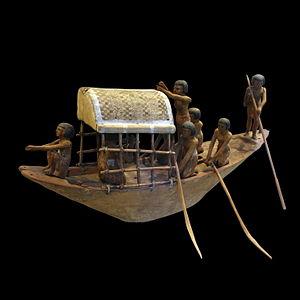
Selon les mythes funéraires des Anciens Égyptiens, l’au-delà est le lieu où séjournent les dieux, les bienheureux et les damnés. Domaine d'Osiris, ce monde supranaturel est à la fois souterrain, terrestre et céleste. Il est connu sous les dénominations de Kheret-Netjer, Ro-Sétaou, Douât et Neferet Imentet. La géographie de cet autre monde, ainsi que les êtres qui le peuplent, sont renseignés par divers écrits dont les Textes des pyramides, le Livre des deux chemins, le Livre des Morts, les Livres du monde souterrain et quelques contes.